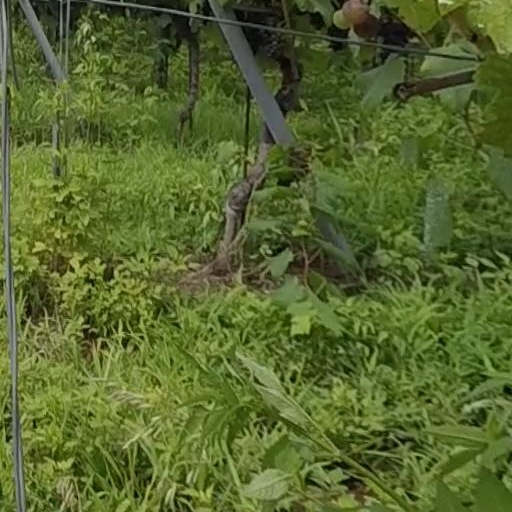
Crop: grape